Septembrine Conspiracy

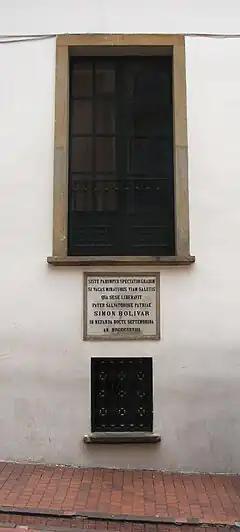
Window of the Palace of San Carlos through which Simón Bolívar escaped from the attack.

The Septembrine Conspiracy was an attempted assassination of Simón Bolívar when he was president of Gran Colombia. It occurred in Bogotá on September 25, 1828. Three dozen attackers, commanded by Commander Pedro Carujo, forcefully entered the Presidential Palace at midnight. After killing the guards, they went to Bolívar's room. Bolívar managed to escape through the window with the help of his partner Manuela Sáenz. In the trials that followed the attack, his main opponent, General Francisco de Paula Santander, was condemned to death, but Bolívar spared his life and exiled him instead. The events influenced the disintegration of Gran Colombia three years later.